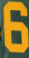
Number: 6